Mantle and pavilion (heraldry)

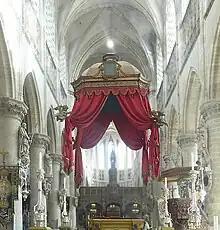
Free-hanging baldachin as a ciborium over the altar of Saint Gummarus in Lier

In heraldry, a mantle is a symbol of sovereign power and is generally reserved for royalty. In some cases, its use has also been granted to other nobles, in recognition of particular merits. In ordinary rendering, the mantle is usually crimson and lined with ermine.